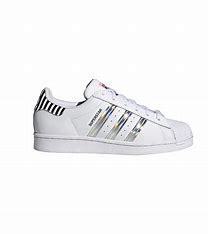
Brand: Adidas
Model: Superstar Bold